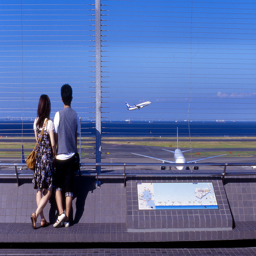
A man and a woman are watching airplanes take off at an airport.
A man standing next to a woman at an airport.
Young couple watching from airport terminal as plane lifts off.
A couple looking at an airplane take off into the sky.
a couple of people watch as a plane takes off